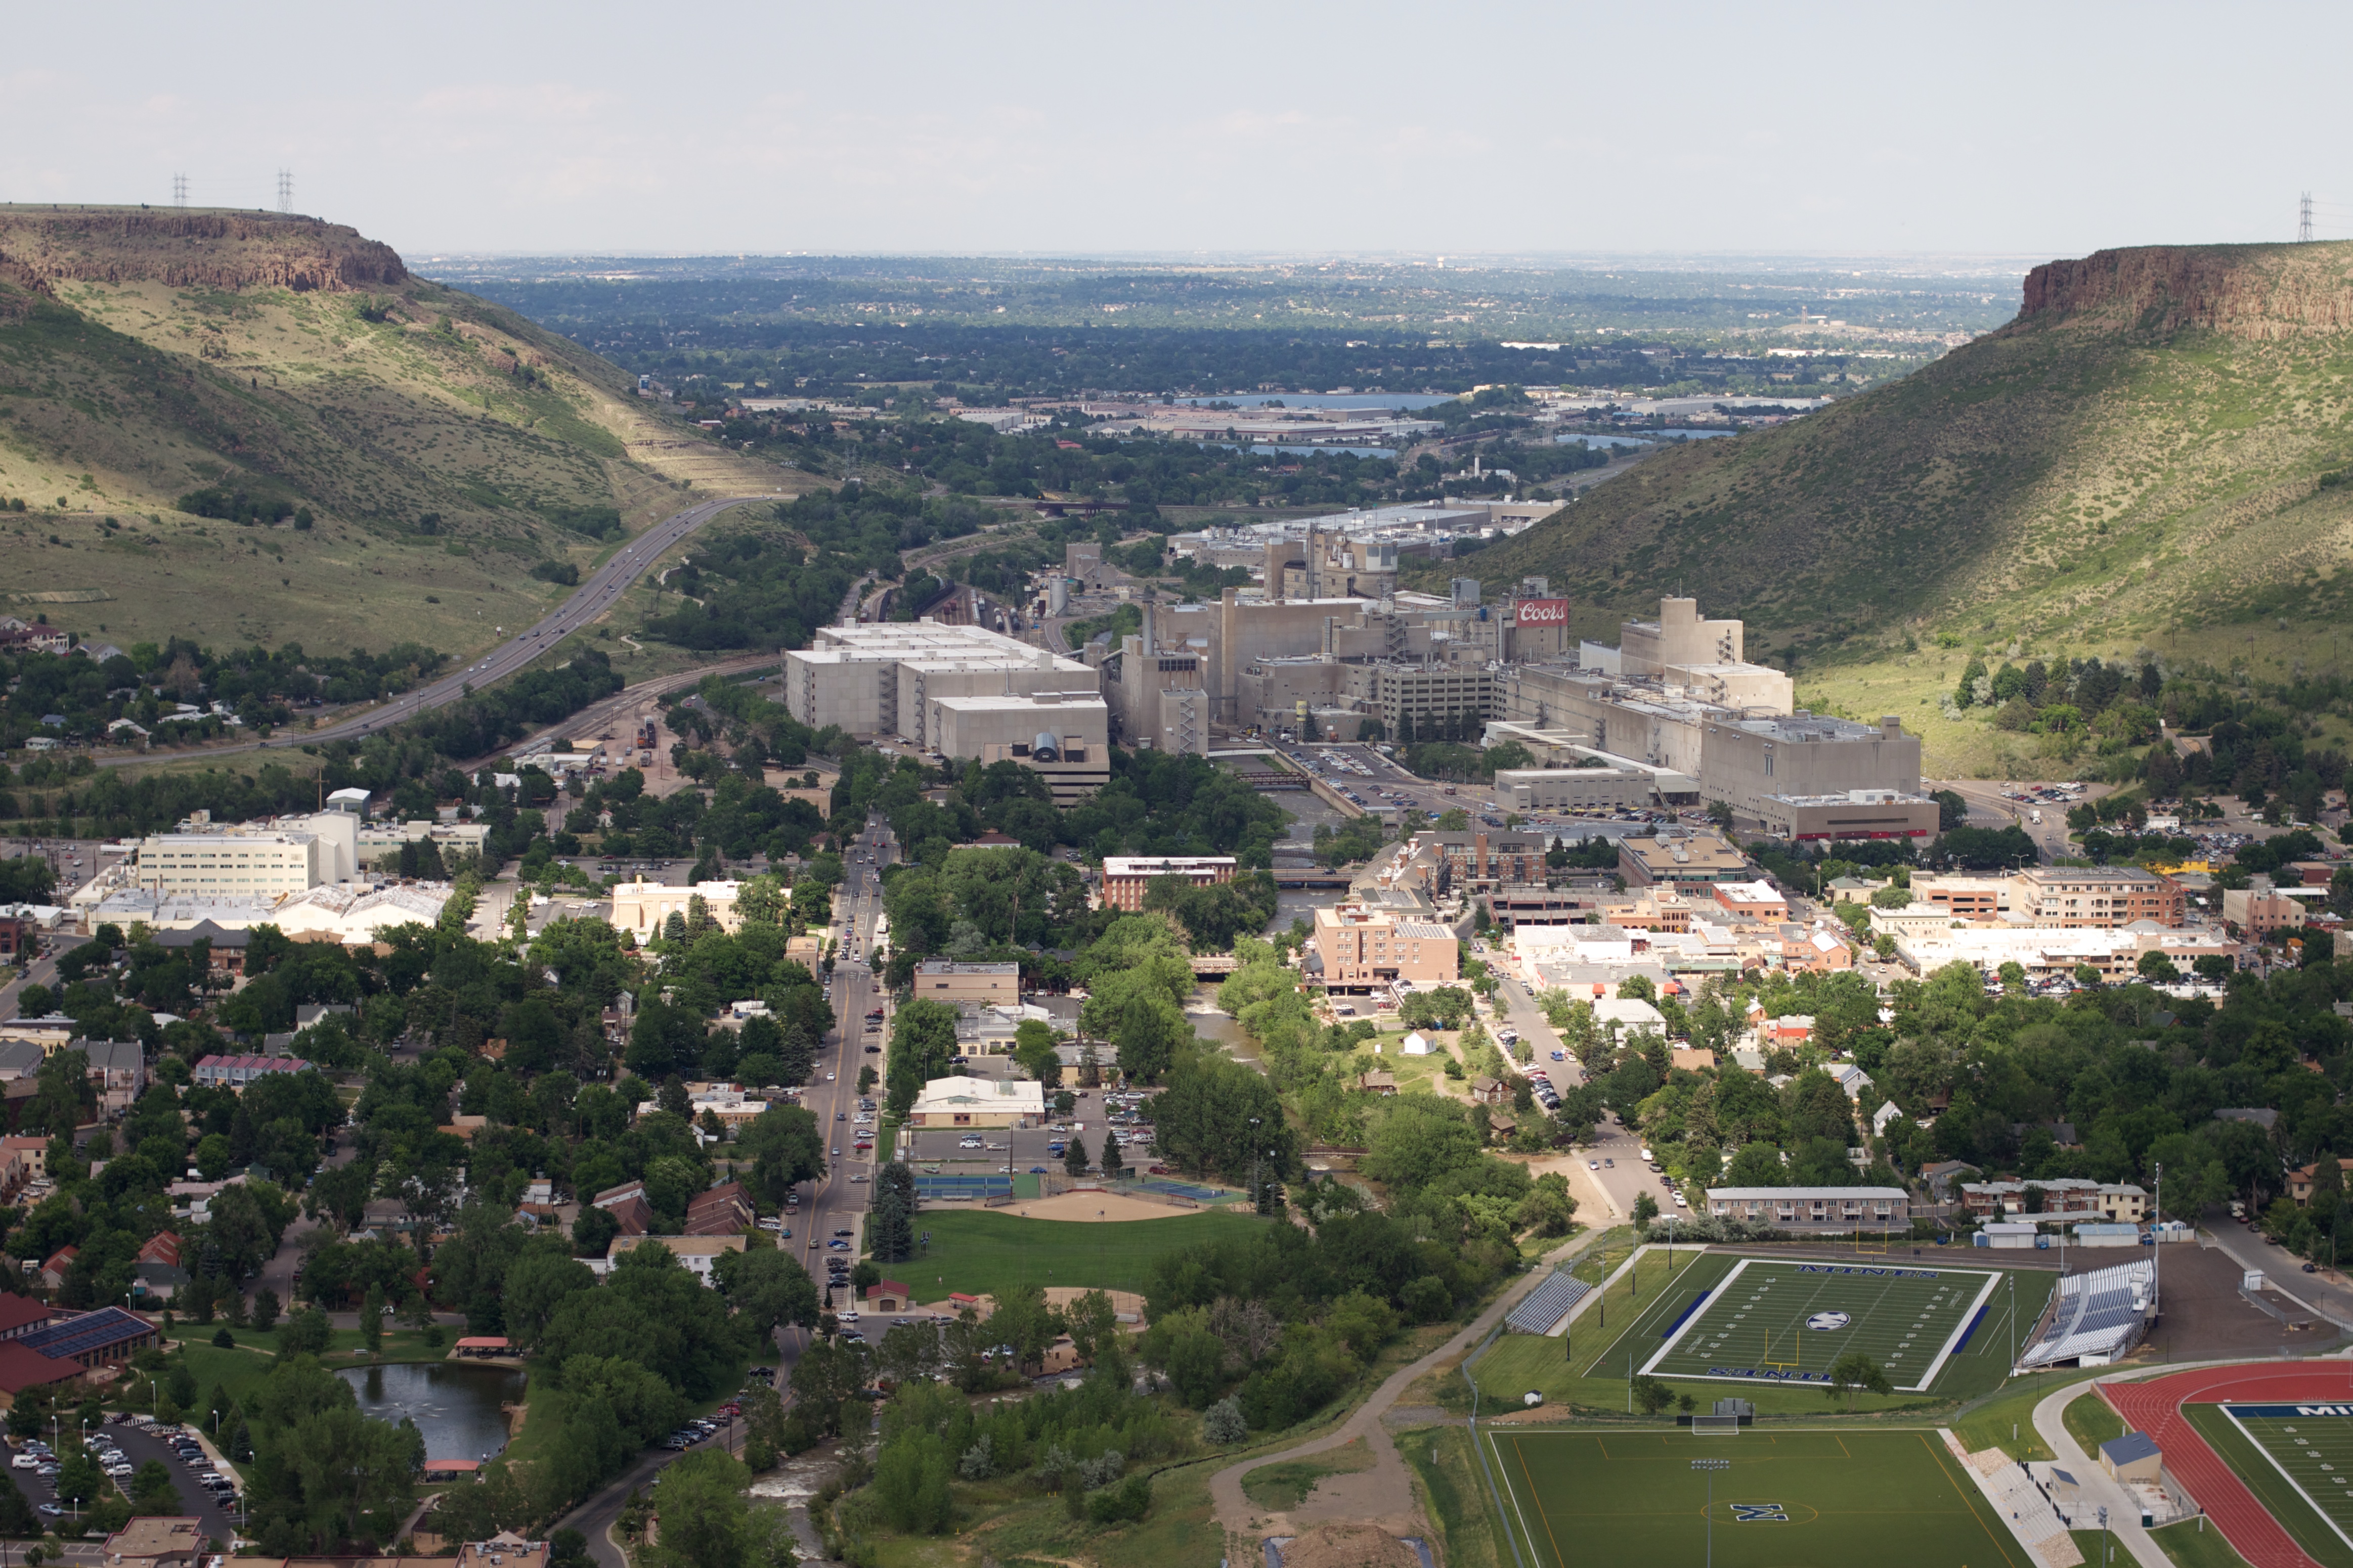
photography, town, cityscape, panorama, village, suburb, tourism, odyssey, bird's eye view, aerial photography, residential area, geographical feature, human settlement